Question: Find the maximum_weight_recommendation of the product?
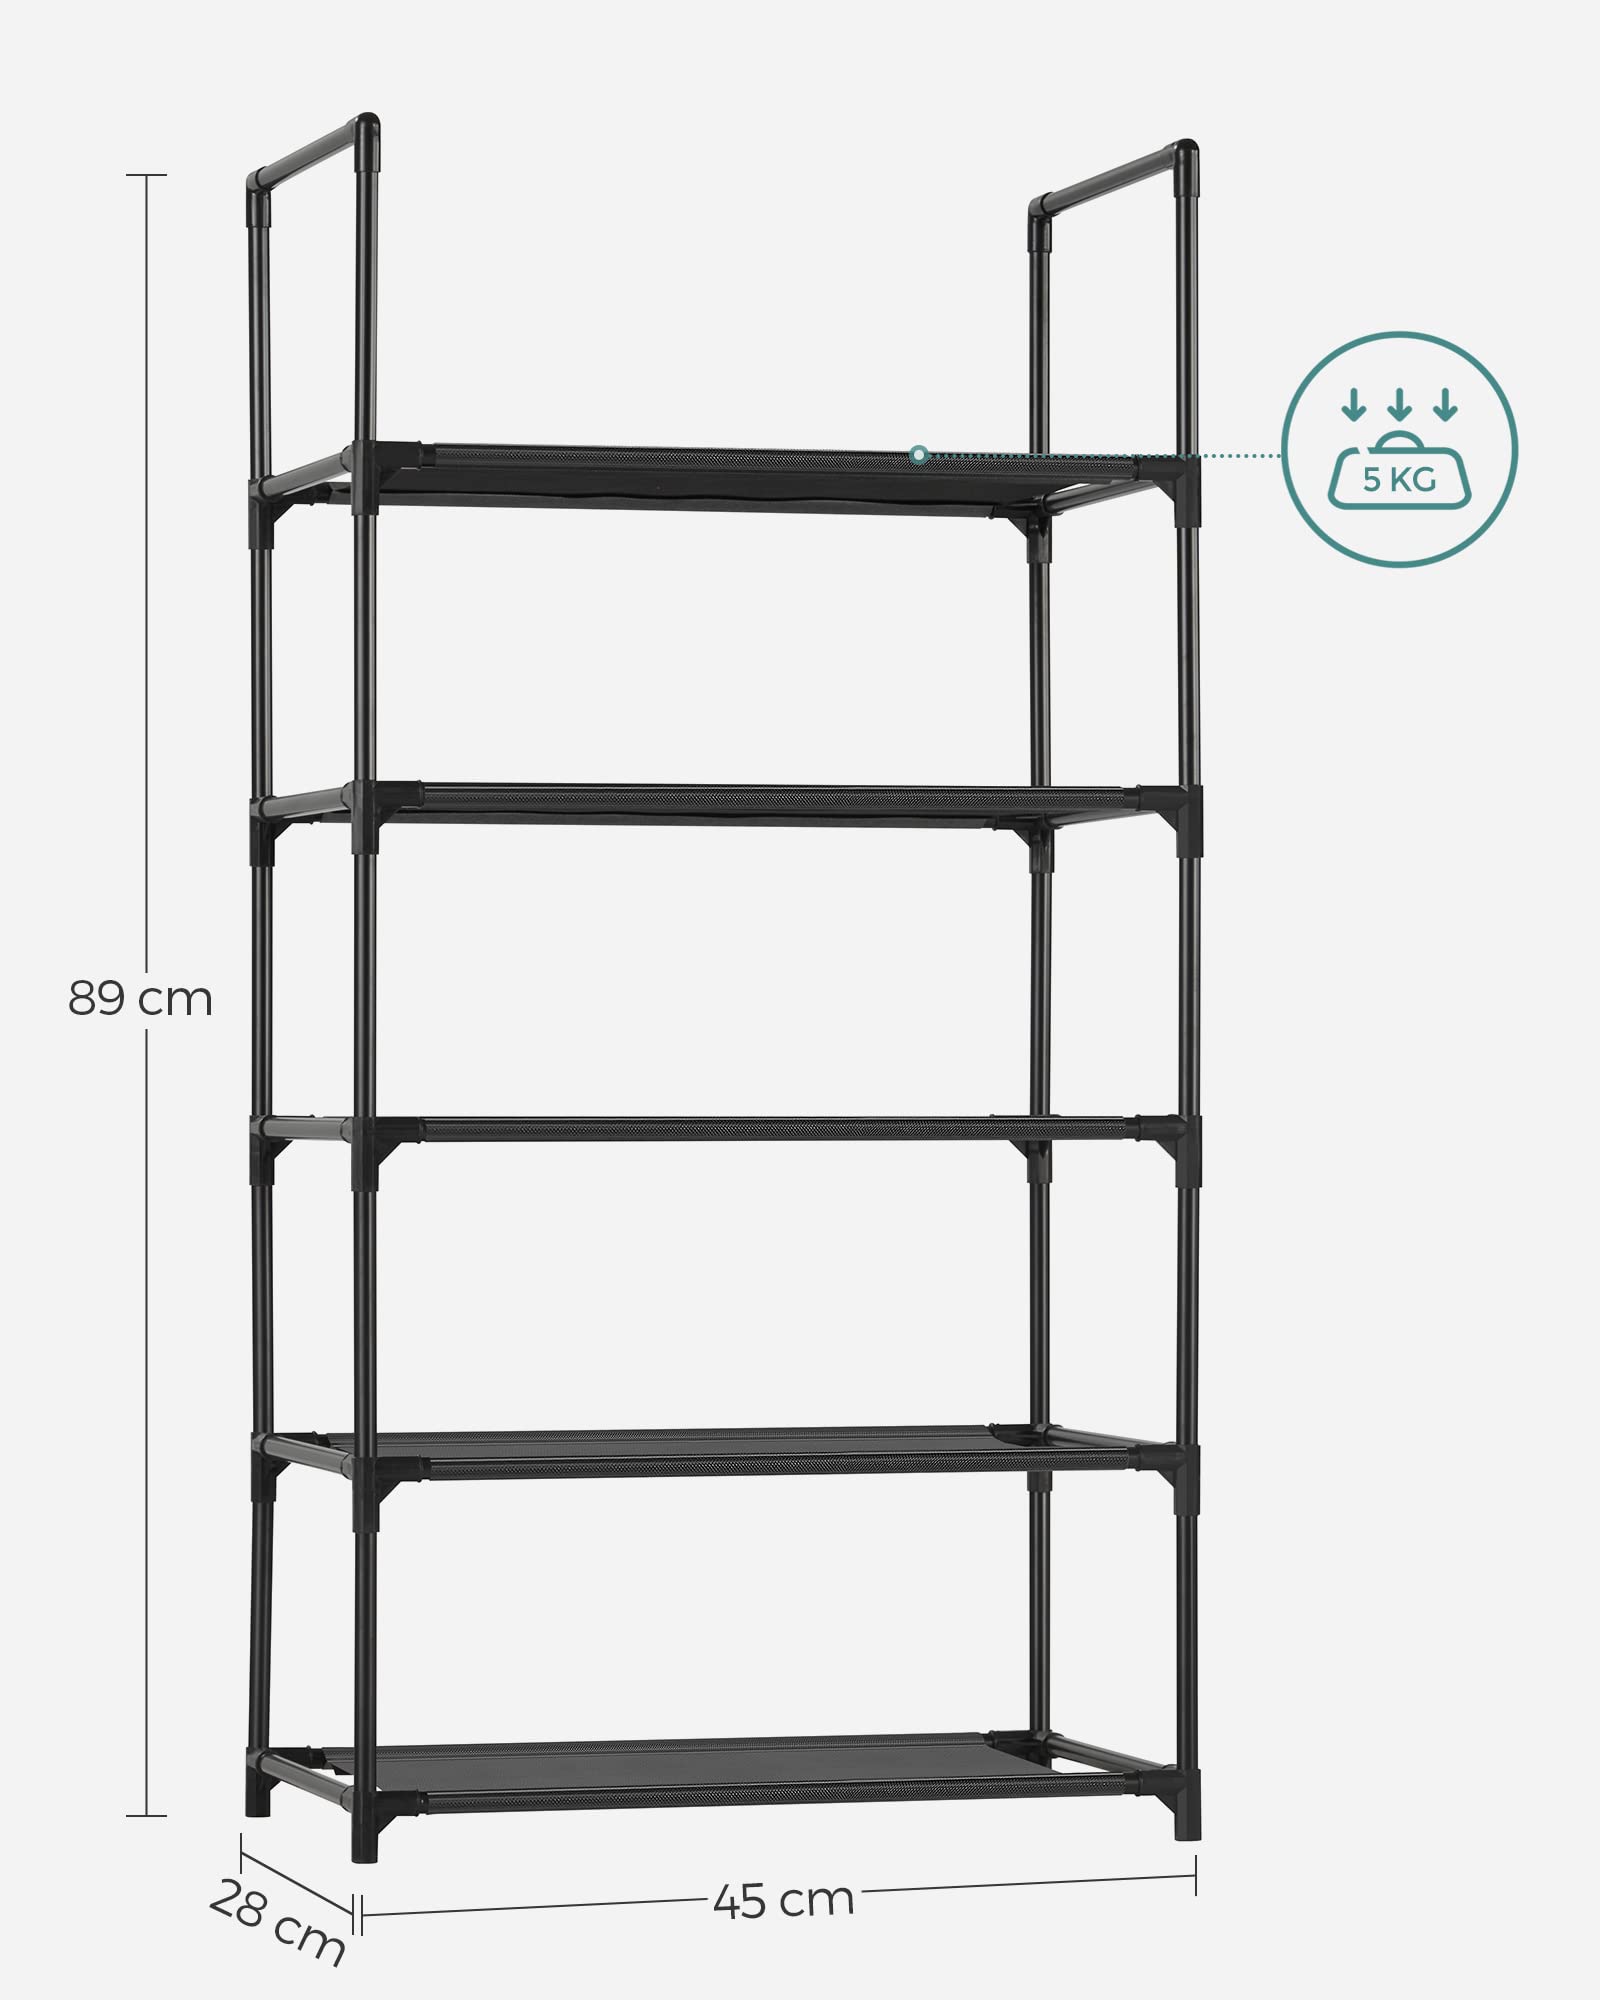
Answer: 5 kilogram